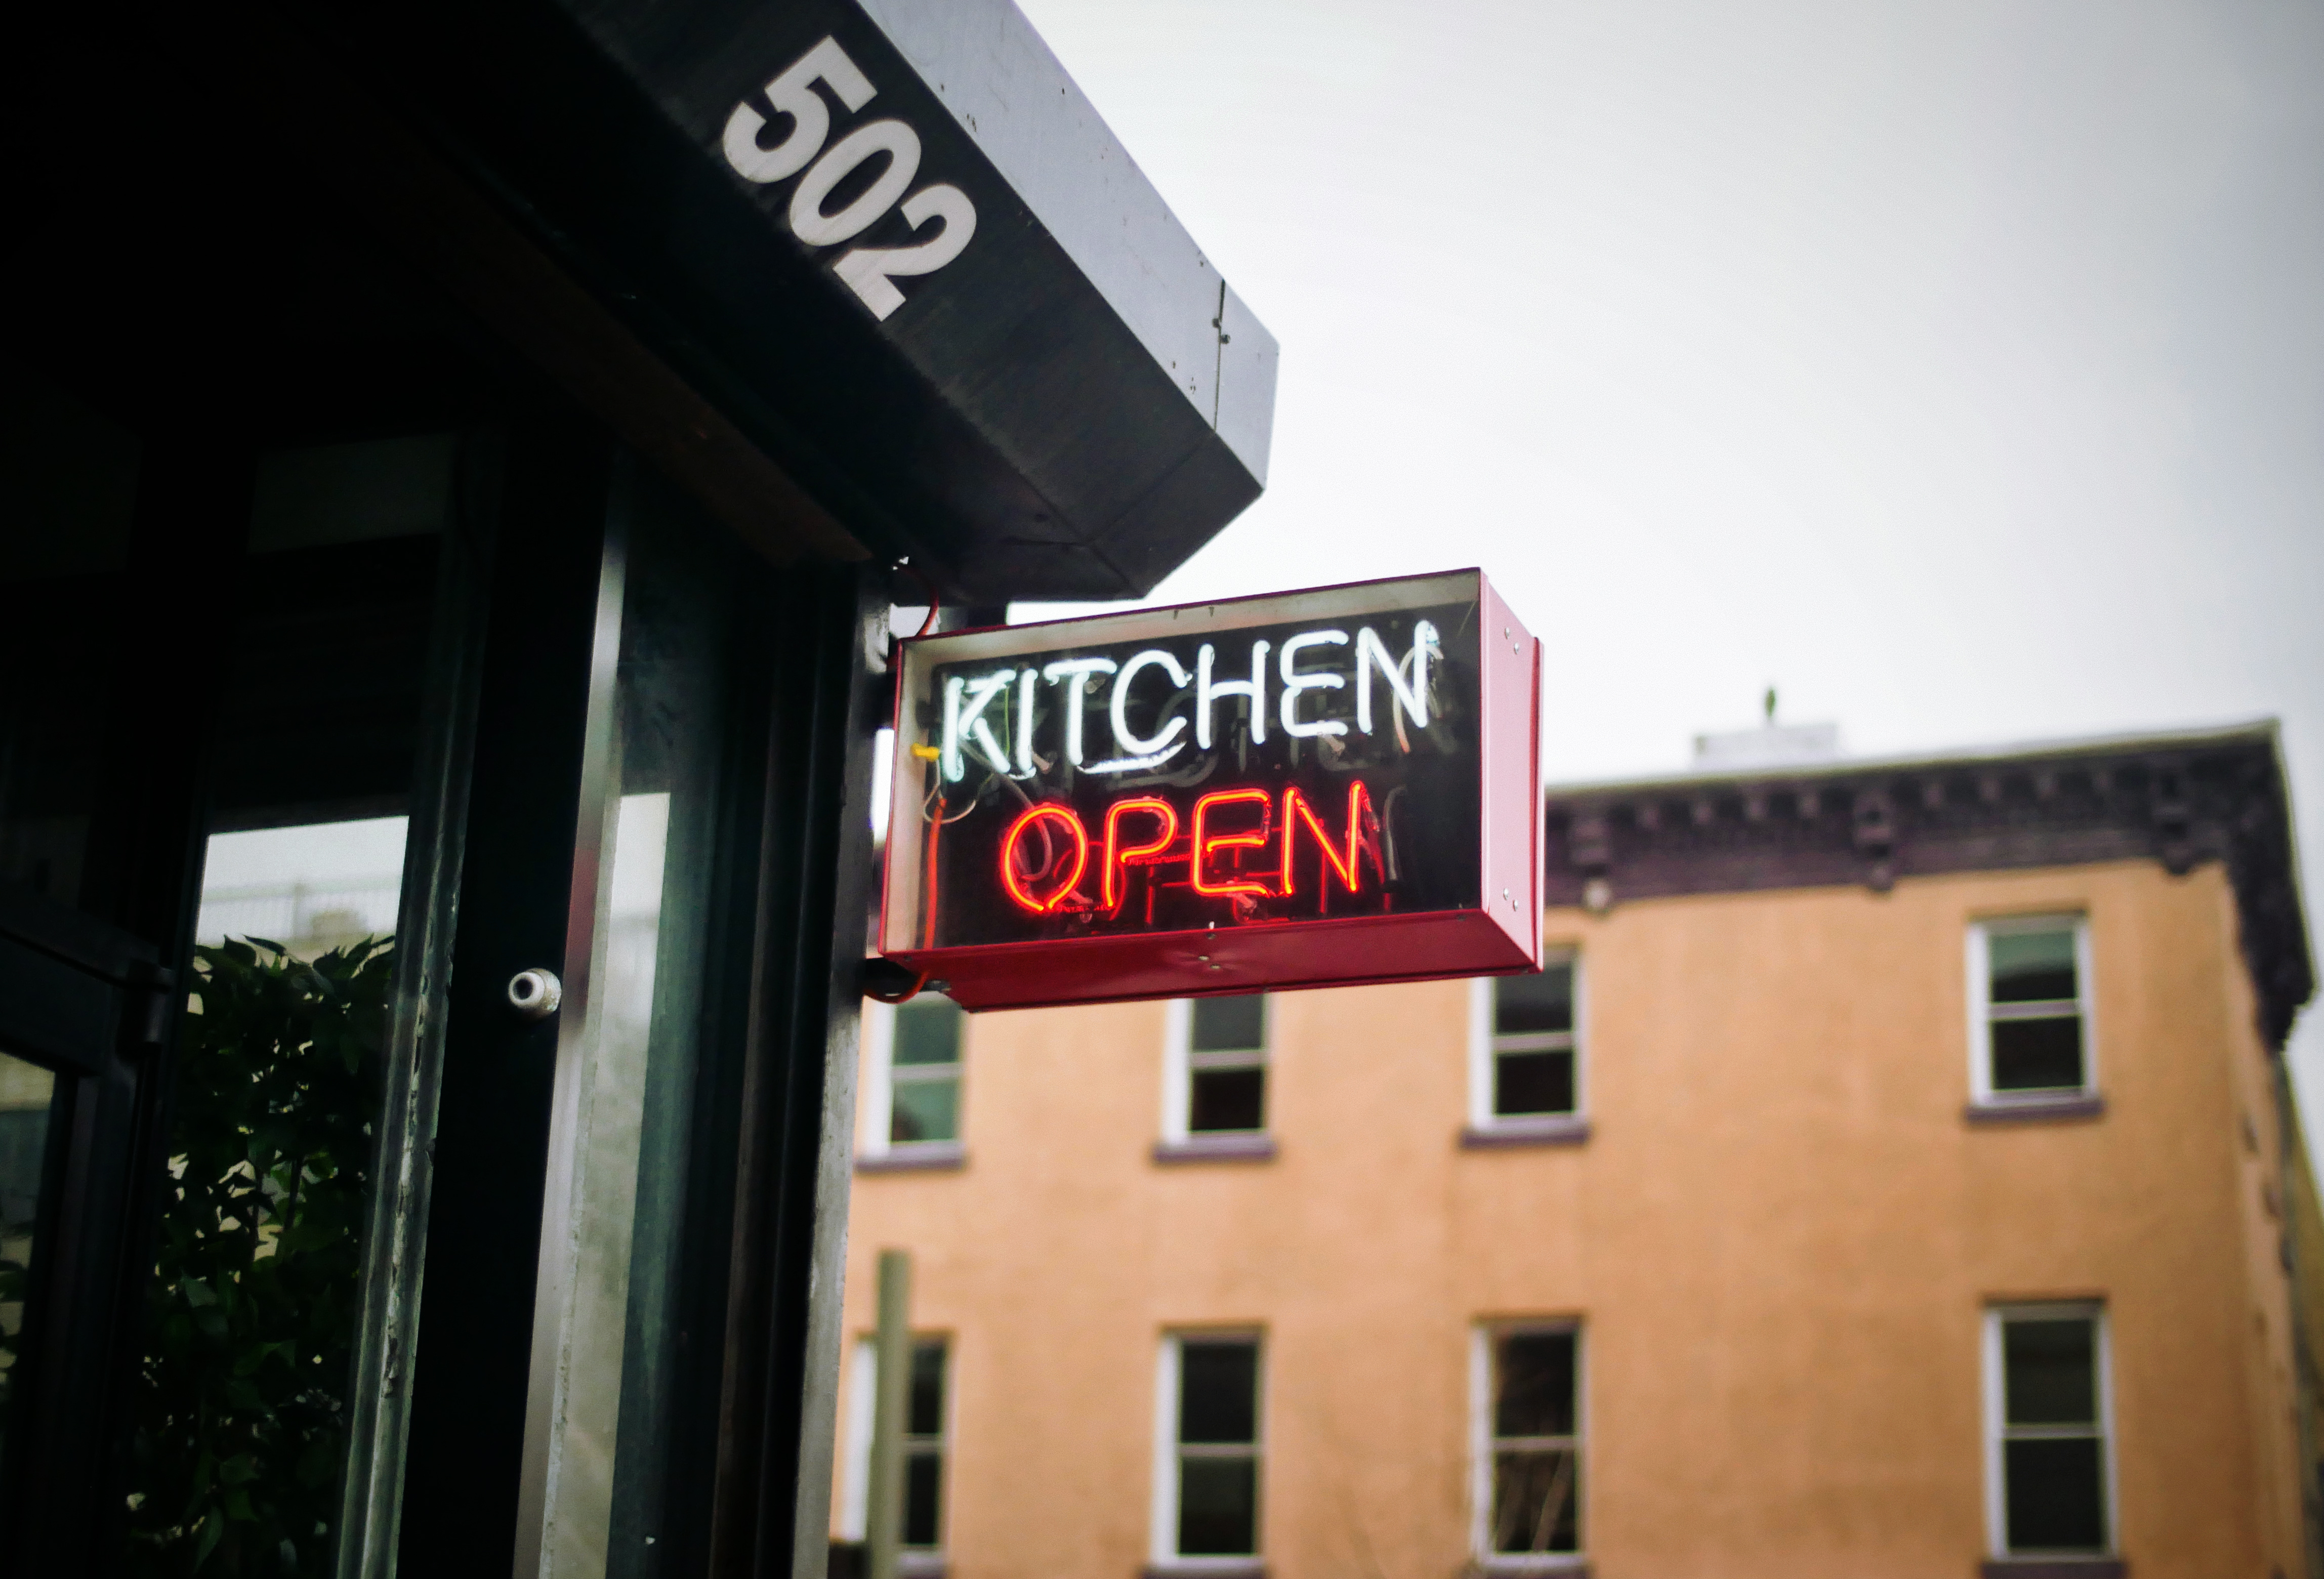
restaurant, sign, store, signage, neon, store front